Anderson Varejão

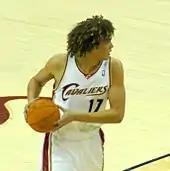
Varejão in 2006

In the 2006–07 season, Varejão received increased minutes from head coach Mike Brown. In 81 games played (six starts), Varejão averaged 6.8 points, 6.7 rebounds, 0.9 assists, and 0.9 steals per game. He was a staple on defense as he took 99 charges in the season, which was the most in the NBA. Varejão was also tied with Al Harrington for eighth in the NBA in personal fouls (269) and was eighth in the NBA's Defensive Rating.